Joan of Arc (1900 film)

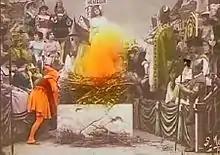
Joan burning at the stake at the climax of the film

Joan of Arc is a 1900 French silent film directed by Georges Méliès, based on the life of Joan of Arc.